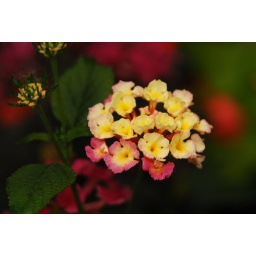
Some flowers spotted at a flower shop in Pawling, New York